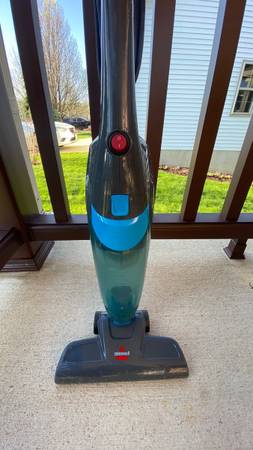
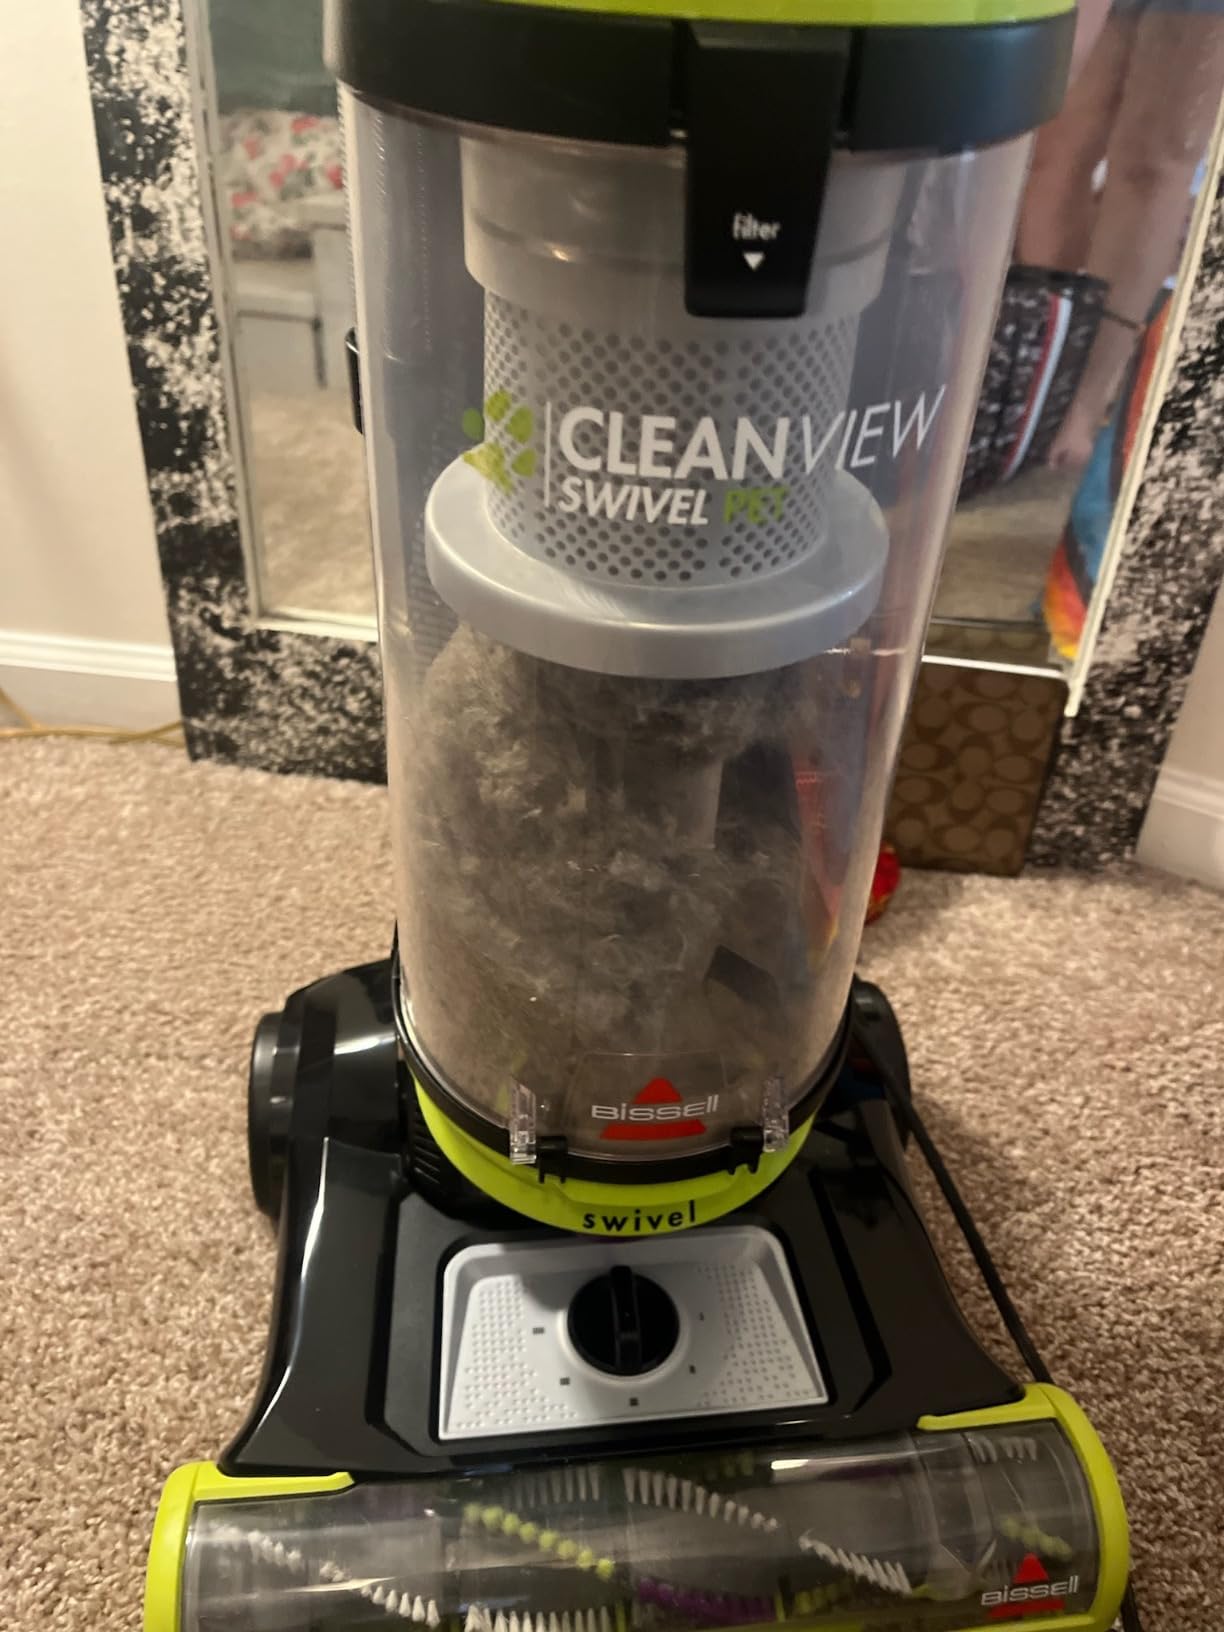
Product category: items_vacuum
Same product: no